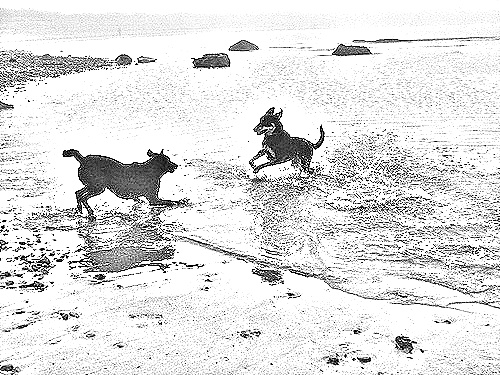
Portrait style: Sketch Portrait